Persecution of Falun Gong

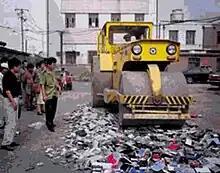
Falun Gong books are destroyed following announcement of the ban in 1999.

Foreign observers have attempted to explain the Party's rationale for banning Falun Gong as stemming from a variety of factors. These include Falun Gong's popularity, its independence from the state and refusal to toe the Party line, internal power politics within the Communist Party, and Falun Gong's moral and spiritual content, which put it at odds with the Party's Marxist–Leninist atheist ideology.